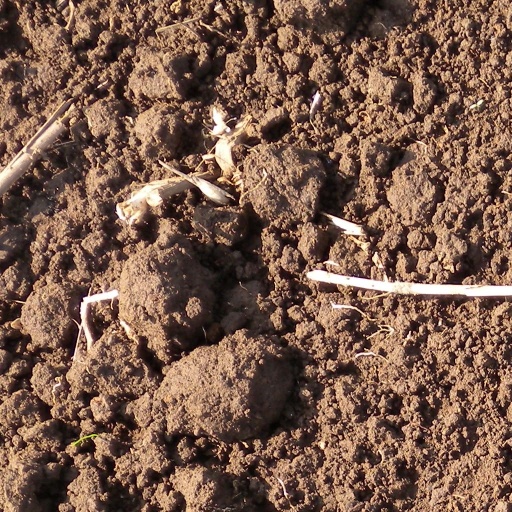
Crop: sorghum